Jean-Jacques Perrey

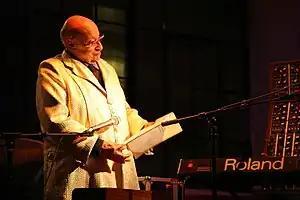
Perrey performing, 29 August 2006

Perrey and Dana Countryman released the collaborative album "Destination Space" in 2008; AllMusic reviewer William Ruhlmann wrote that "this is not an album to be taken seriously, but it is one to enjoy." Also in 2008, Perrey and Countryman made a rare appearance in the UK, playing at the AV Festival at the Sage, Gateshead. In 2009, Giles Weinzaepflen produced a film documentary "Prélude au Sommeil about Perrey's life and work." Dana Countryman also wrote a biography of Perrey titled "Passport to the Future", which was published in 2010 through CreateSpace.